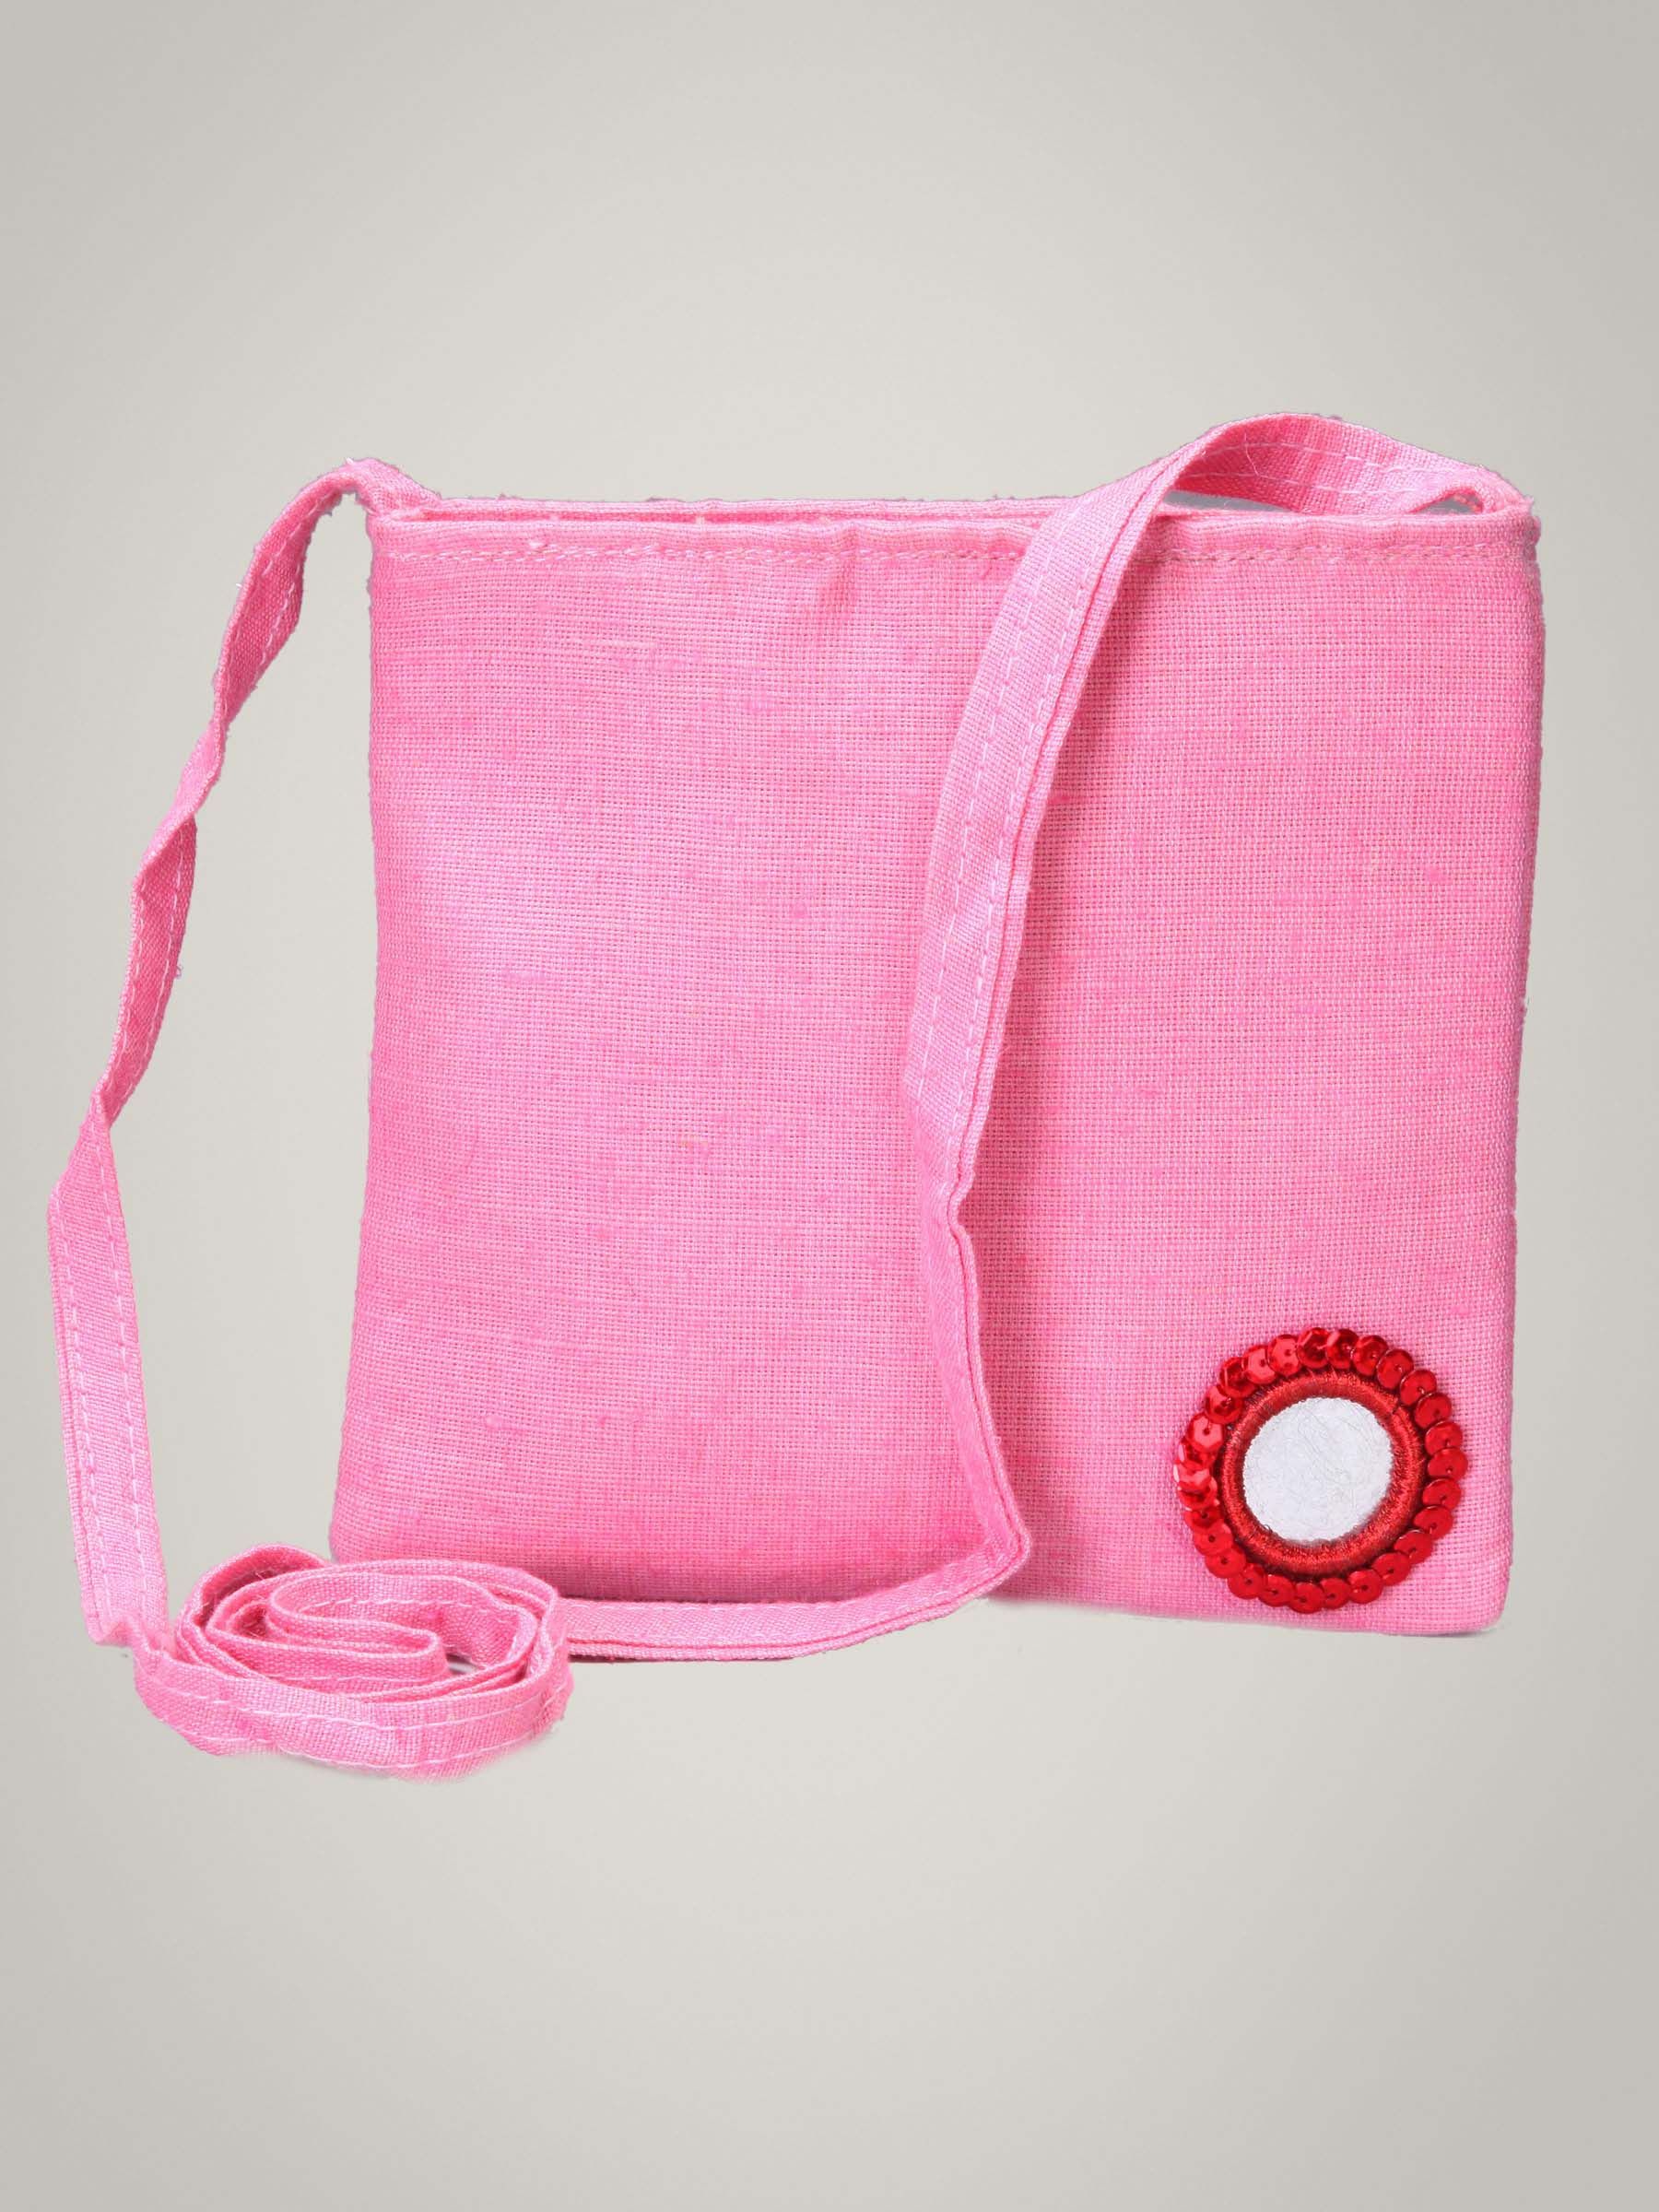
Murcia Women Jute Sling Pink Bag
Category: Accessories / Bags / Handbags
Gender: Women
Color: Pink
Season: Winter 2015
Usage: Casual